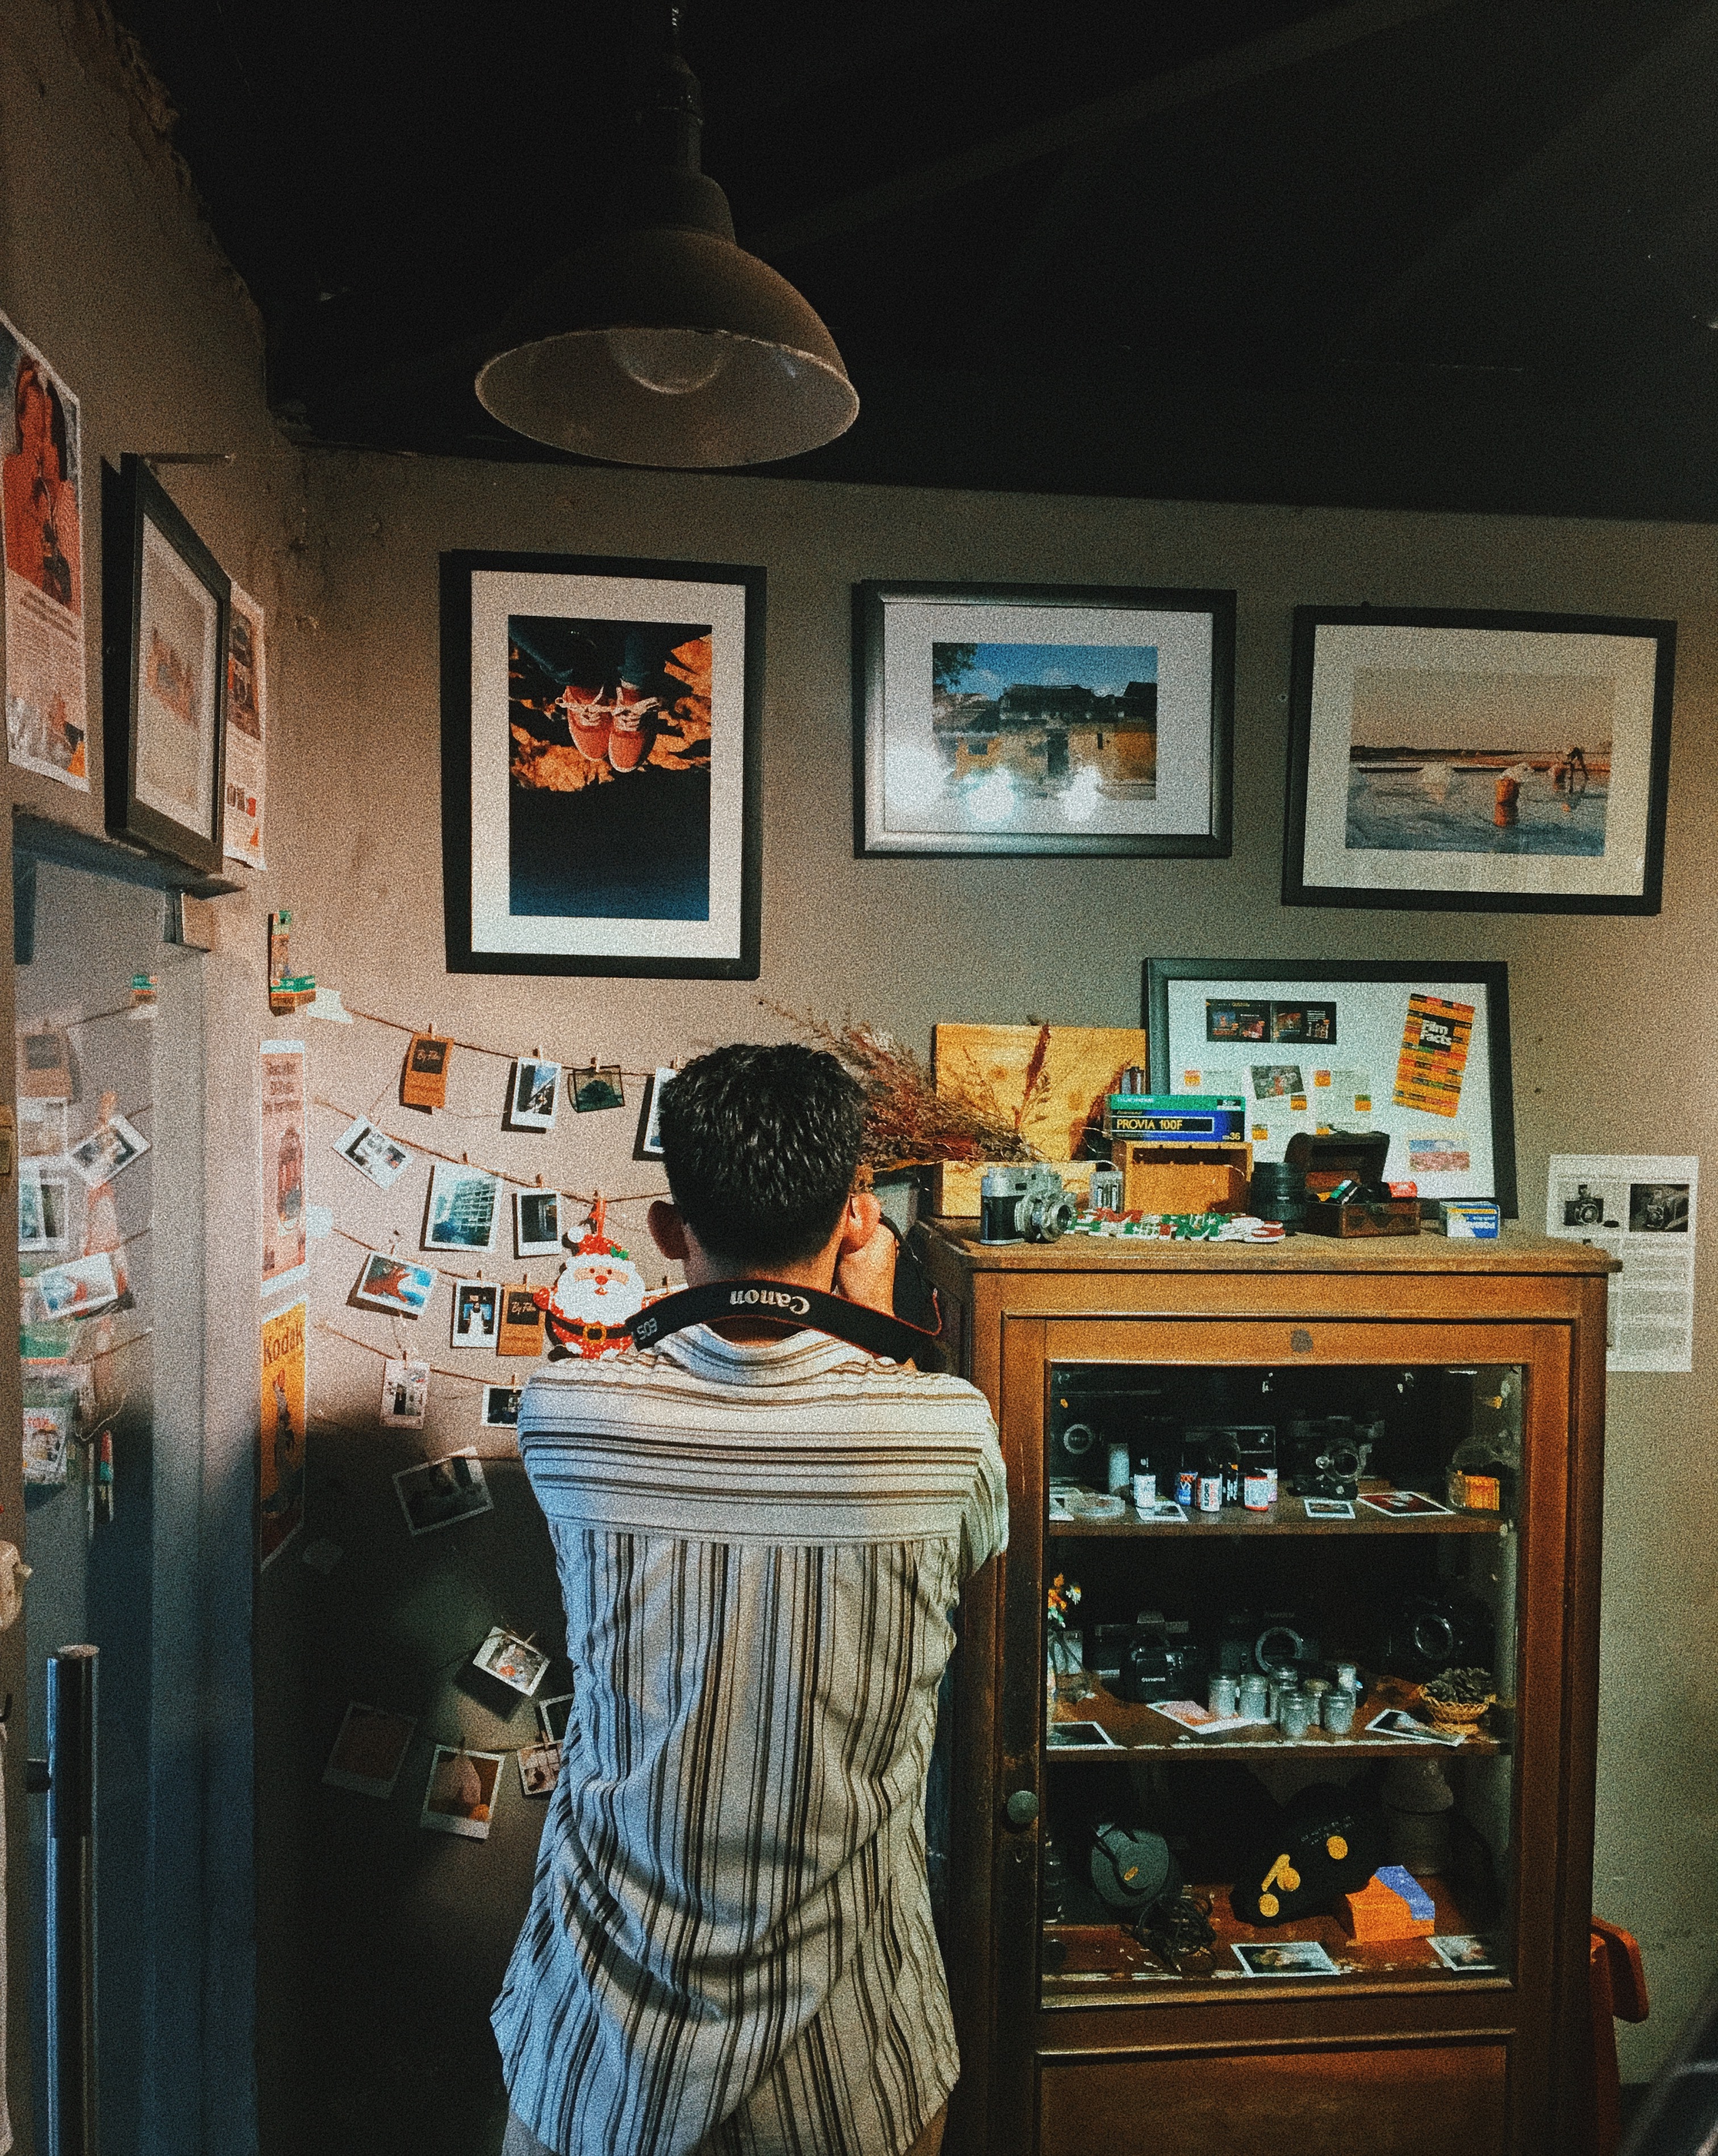
room, furniture, building, interior design, house